Last Known Address

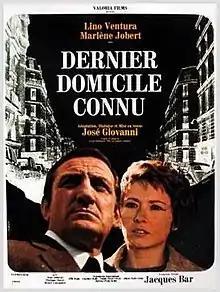

Last Known Address is a 1970 film directed by José Giovanni. This movie is based on the eponymous novel "The Last Known Address" by Joseph Harrington.